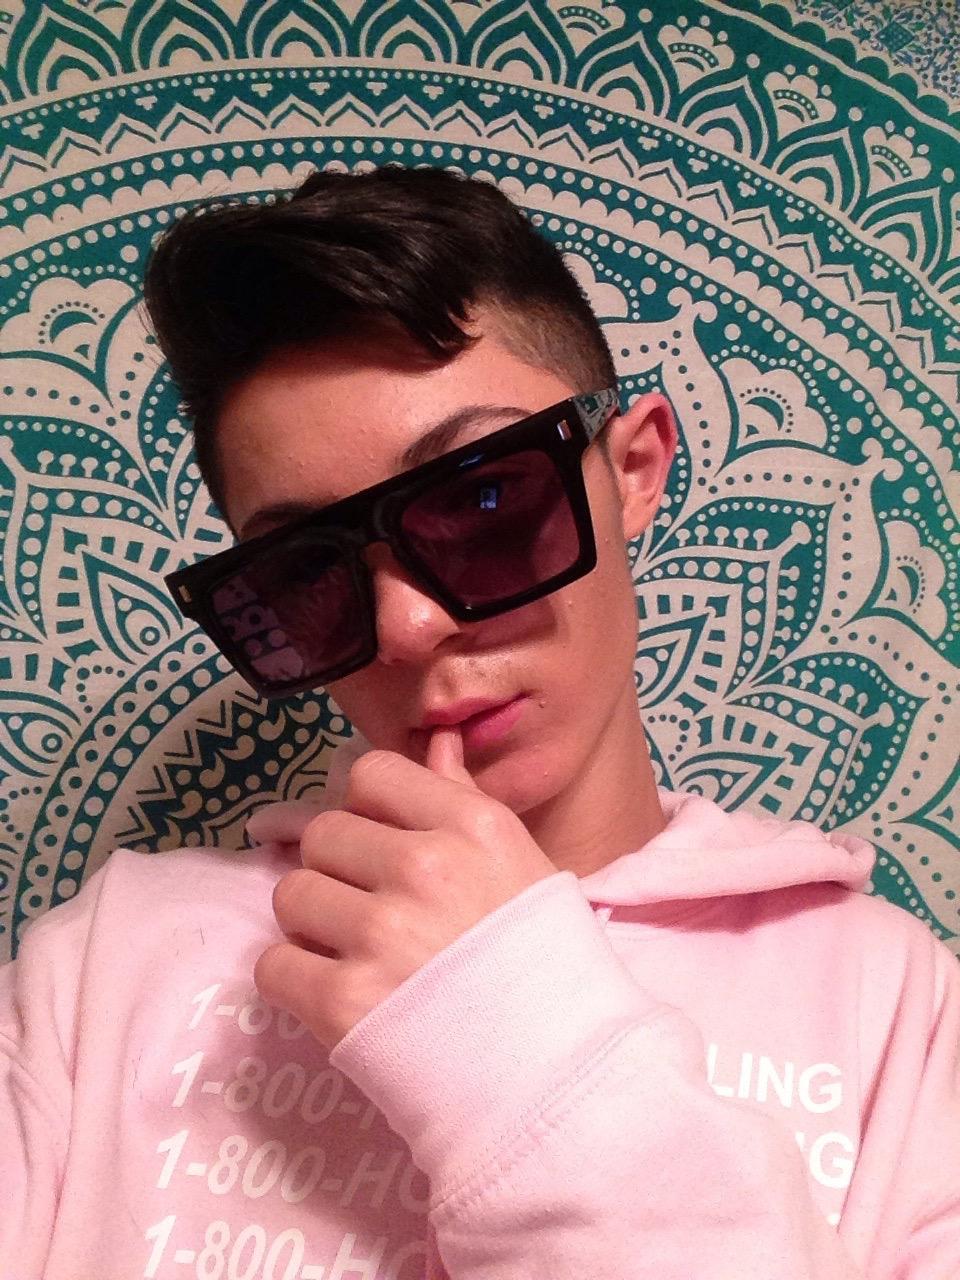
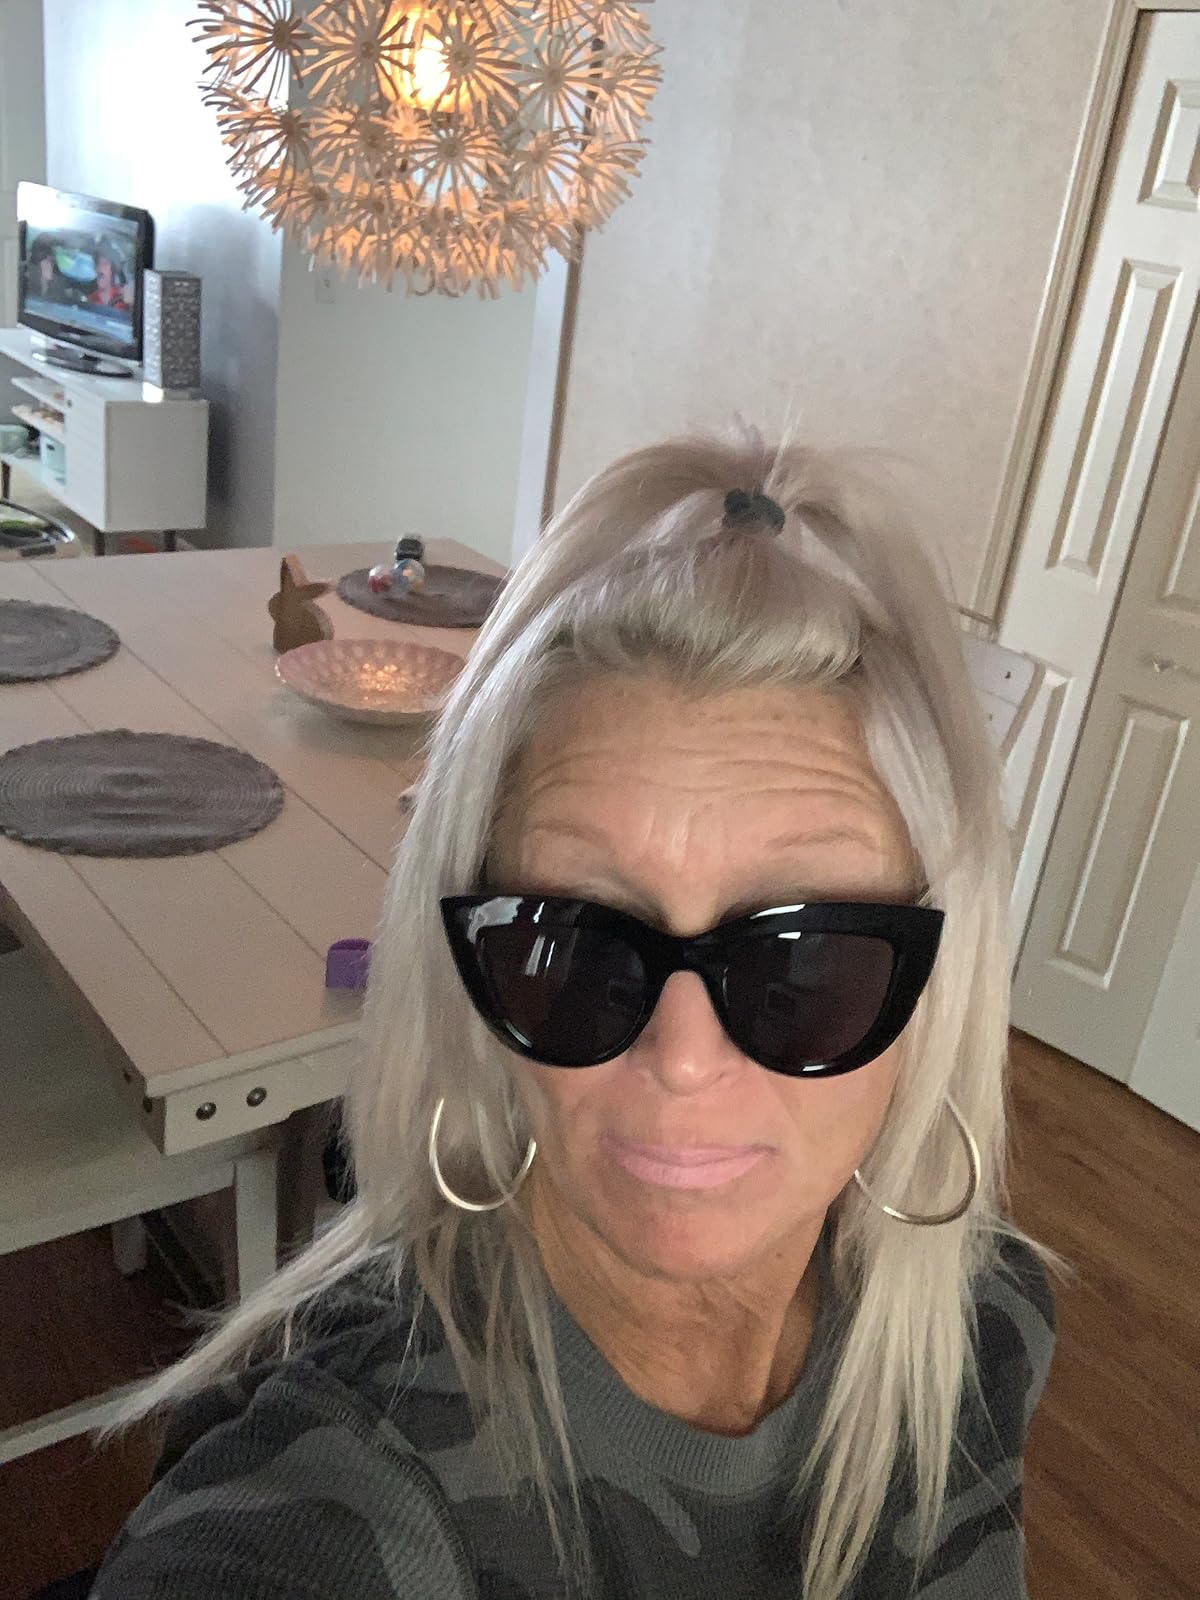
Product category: accessories_sunglasses
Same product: no